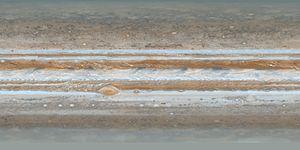
Que ce soit sur Terre ou sur d'autres corps célestes, il est nécessaire de définir un référentiel d'altitude et de coordonnées géographiques afin de pouvoir localiser différents objets par rapport à ces corps. Pour chacun de ces corps, des conventions ont donc été établies, qui sont ici détaillées.